Prefontaine Fountain

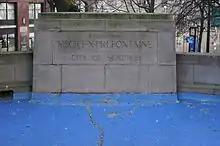
Inscription detail

Prefontaine Fountain is a fountain by Carl Frelinghuysen Gould, installed at Prefontaine Place, a small park in the Pioneer Square district of Seattle, Washington, near the intersection of 3rd Avenue and Yesler Way.